Condor Laucke

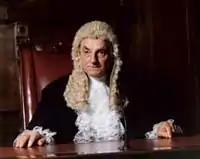
Laucke as President of the Senate

Laucke then moved into Federal politics, being appointed as a Senator for South Australia to fill the vacancy left by the death of Senator Clive Hannaford, his term beginning on 2 November 1967. He represented South Australia until 1981, being re-elected in 1967, 1974 and 1975, and was President of the Australian Senate from 17 February 1976 until 30 June 1981.